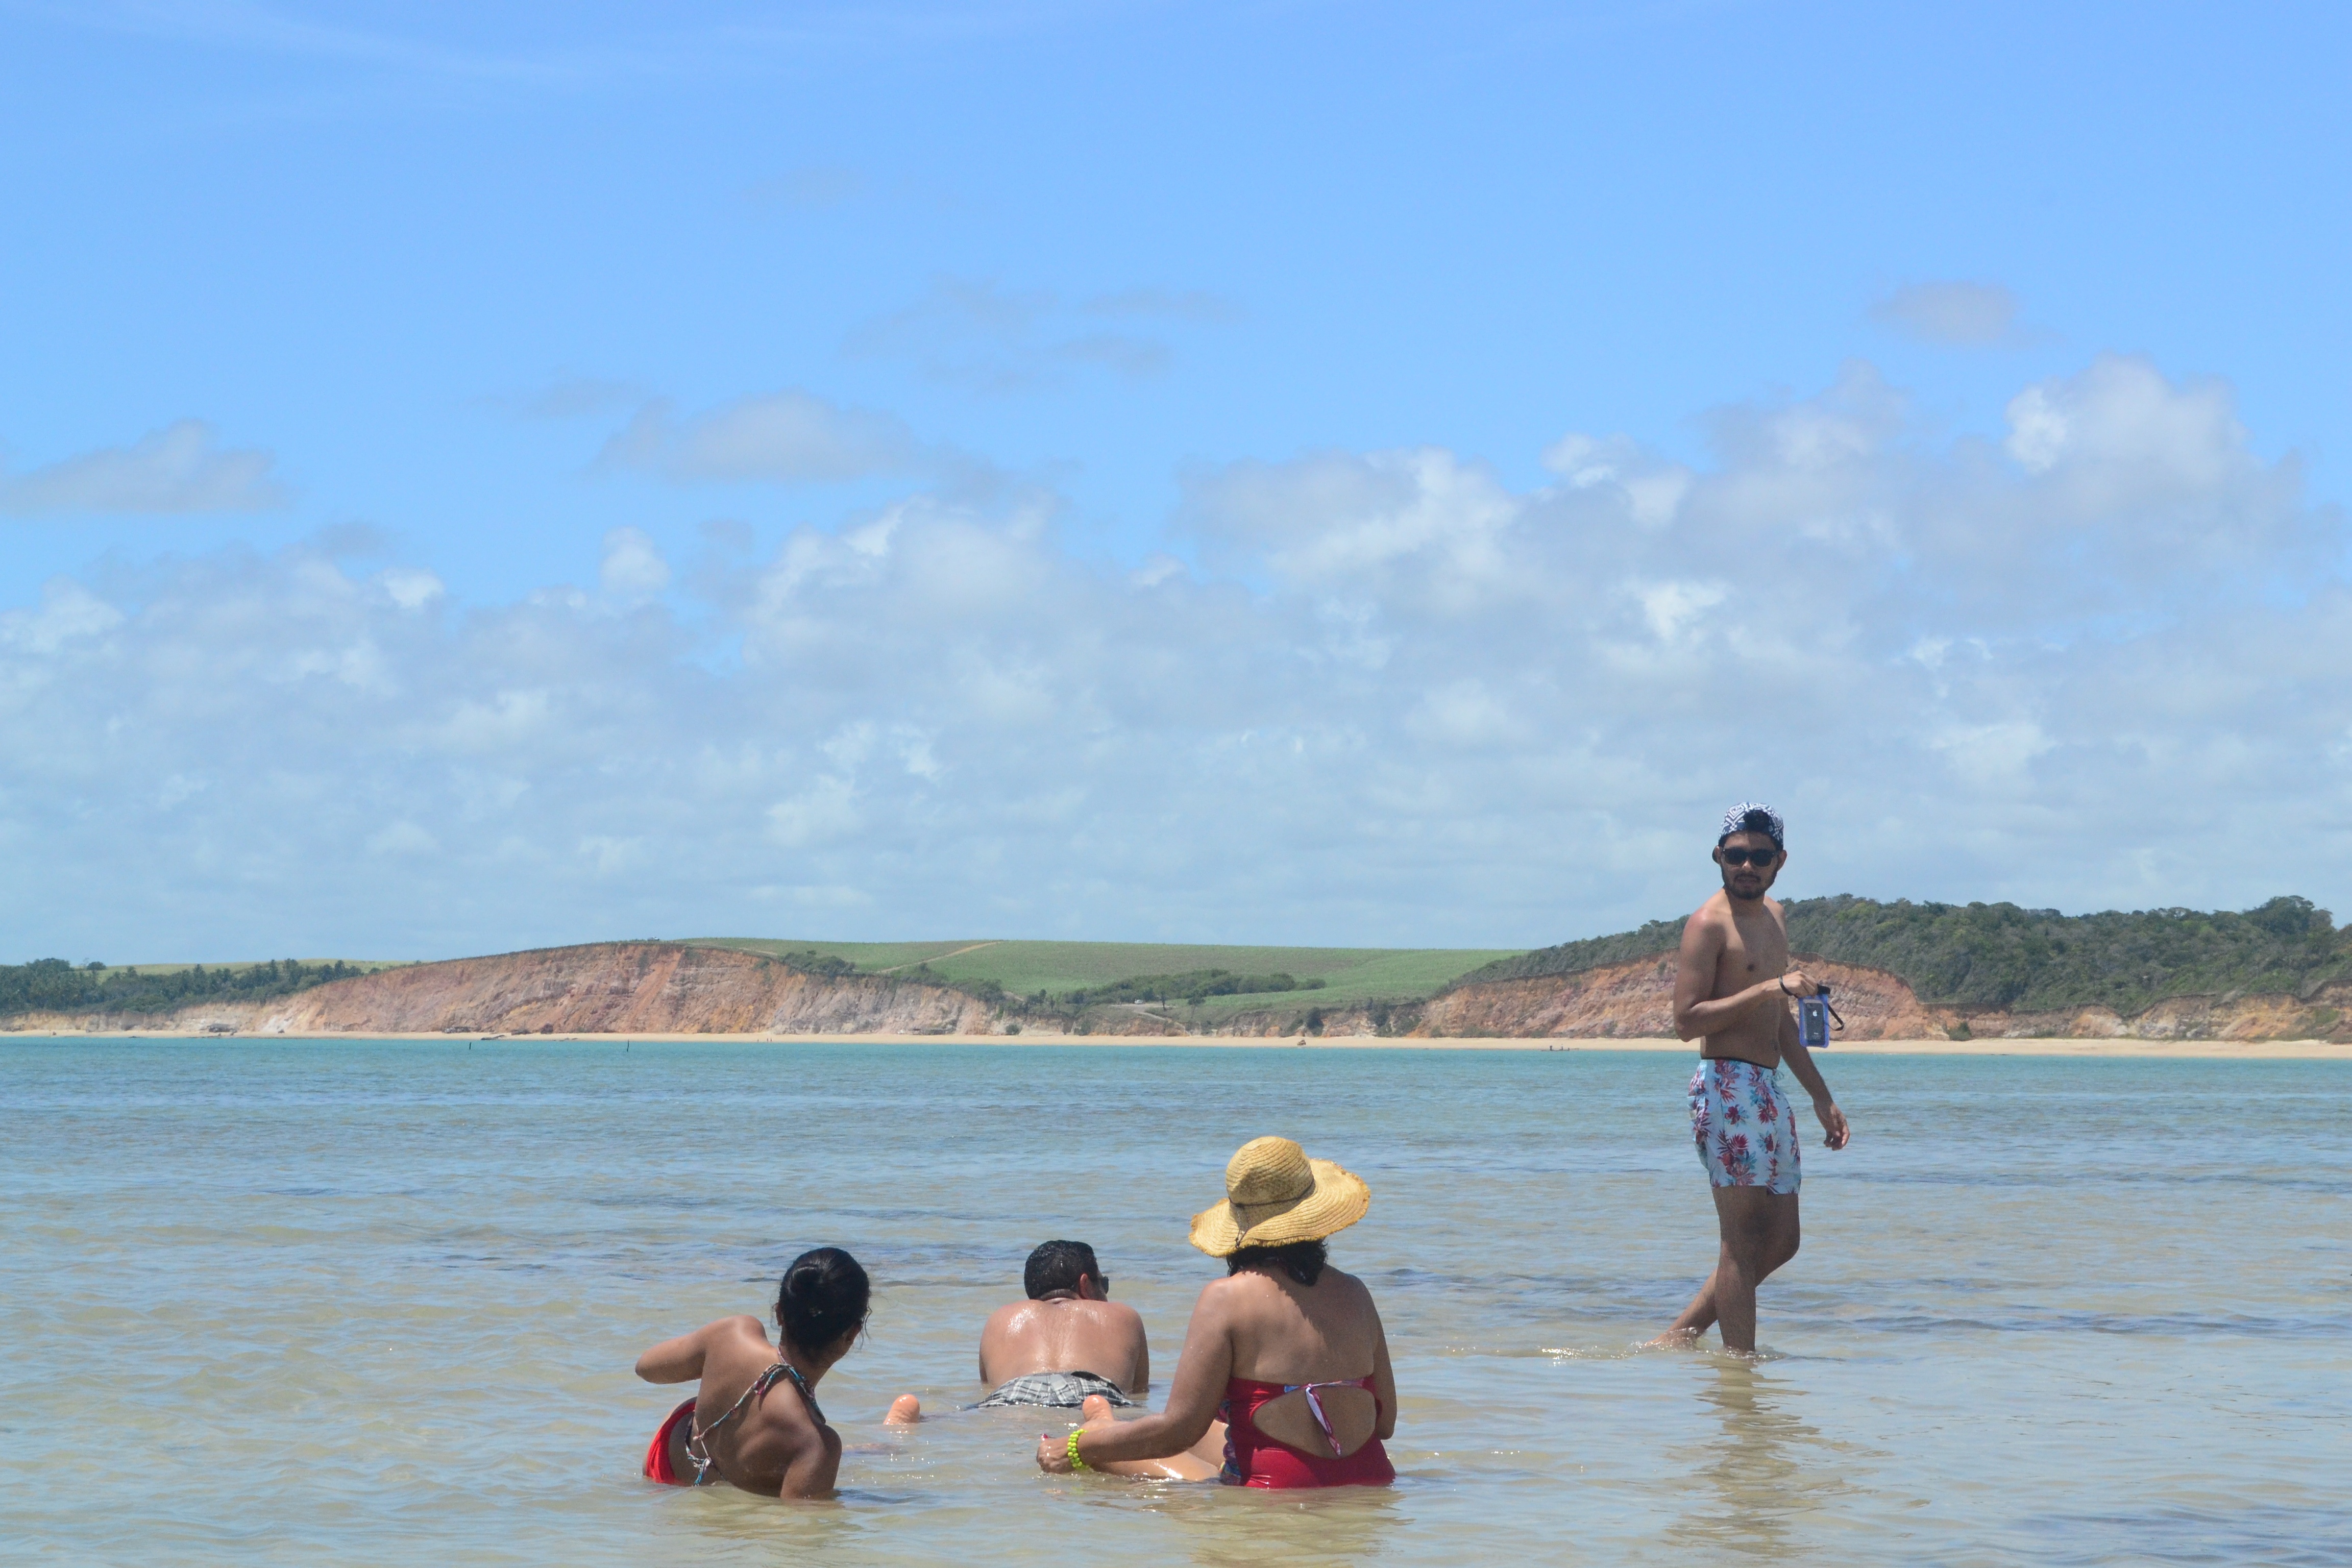
beach, sea, coast, sand, ocean, shore, vacation, bay, body of water